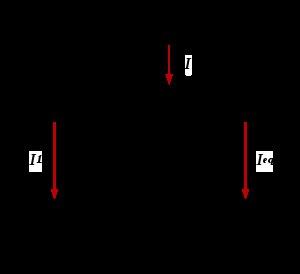
Un diviseur de courant est un montage électronique simple permettant d'obtenir un courant proportionnel à un autre courant. Le circuit est constitué de branches parallèles et s'étudie grâce aux lois de Kirchhoff et notamment à la loi des nœuds.